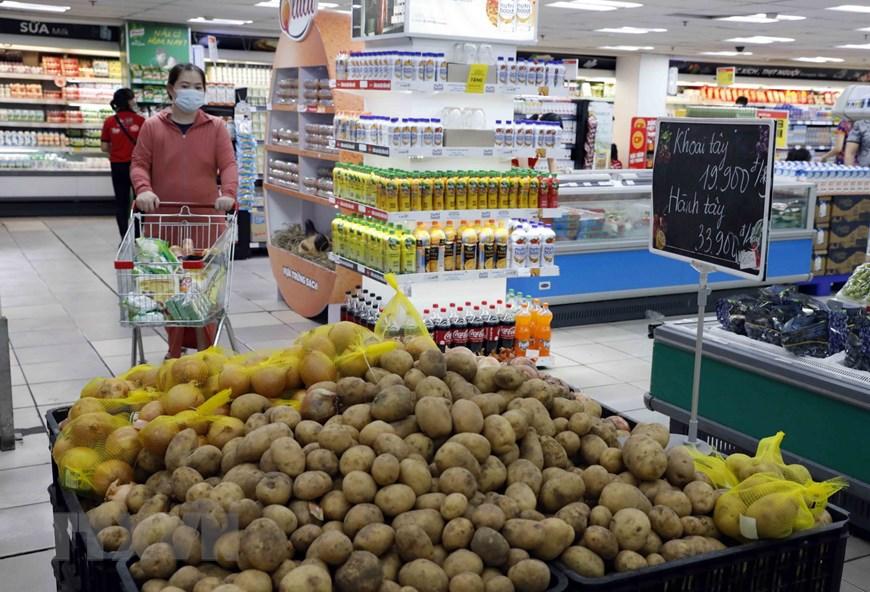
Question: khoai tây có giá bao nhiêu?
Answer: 19 900 đồng / kg